History of the Puerta del Sol

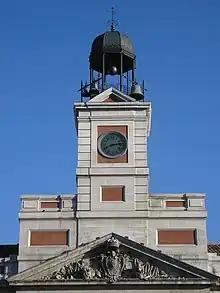
REVISAR Clock

After the renovation, one of the largest premises in the square was rented in 1863 to a French financier who was in charge of setting up one of the most luxurious hotels in Madrid. In 1864, one of the oldest hotels in Madrid was inaugurated: the Grand Hôtel de París. It had the essence of an elegant hotel until 1910 when it was eclipsed by the Ritz Hotel. This hotel had a capacity for several hundred residents and on the second floor had one of the best dining rooms of the time (French style). The hotel was closed in 2006. Among its illustrious visitors was Rubén Darío who occupied its rooms in 1908. Other hotels were later opened in the area, such as the Hotel Cuatro Naciones on Calle Arenal.